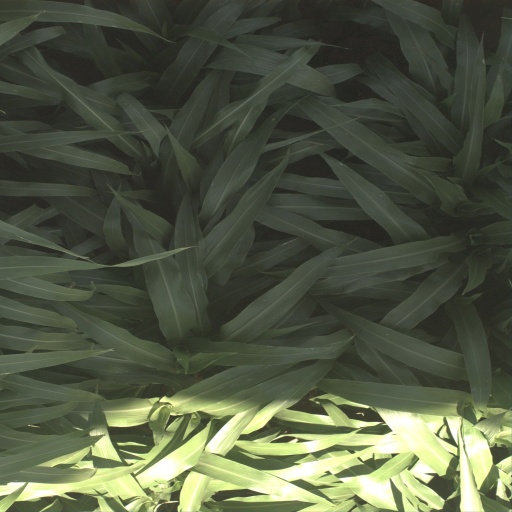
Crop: sorghum